Ambulance (TV programme)

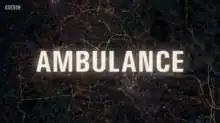

Ambulance is a documentary series that follows the "life and death decisions on the frontline." The BBC One format showcases their work "from control rooms to the crews on the street." The first series aired from 27 September 2016, with the fourteenth series airing from 24 April 2025.